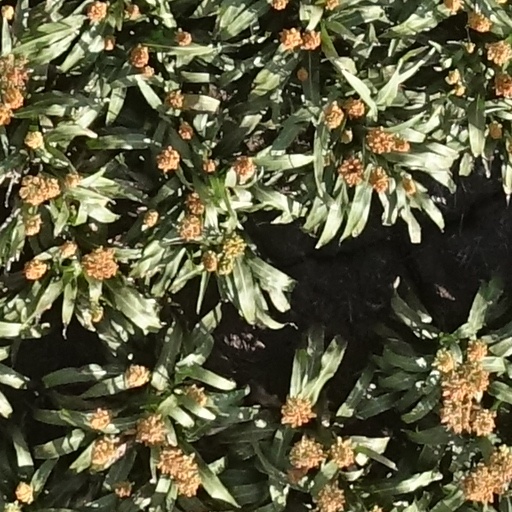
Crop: sorghum